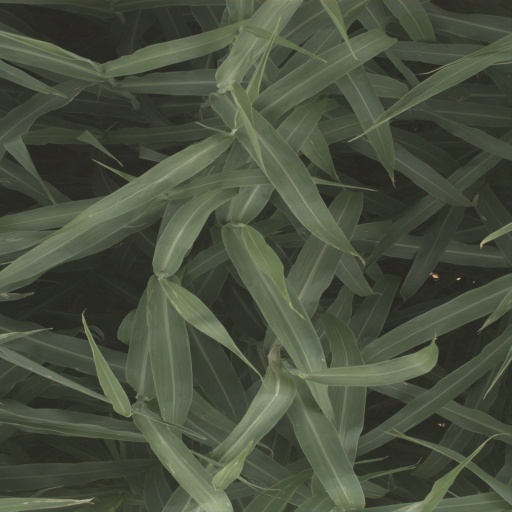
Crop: sorghum